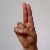
The image shows a hand gesture representing the letter 'U' in Indian Sign Language.